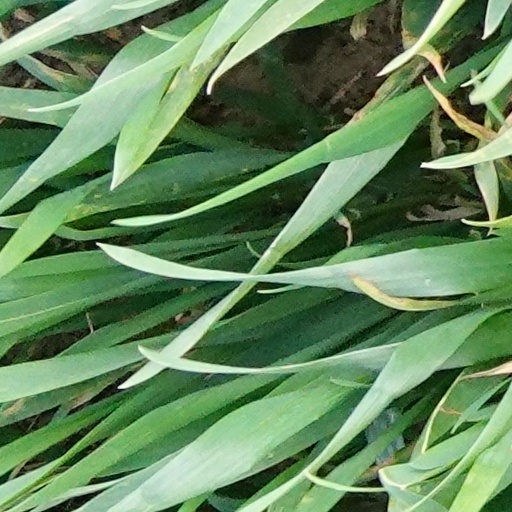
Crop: wheat